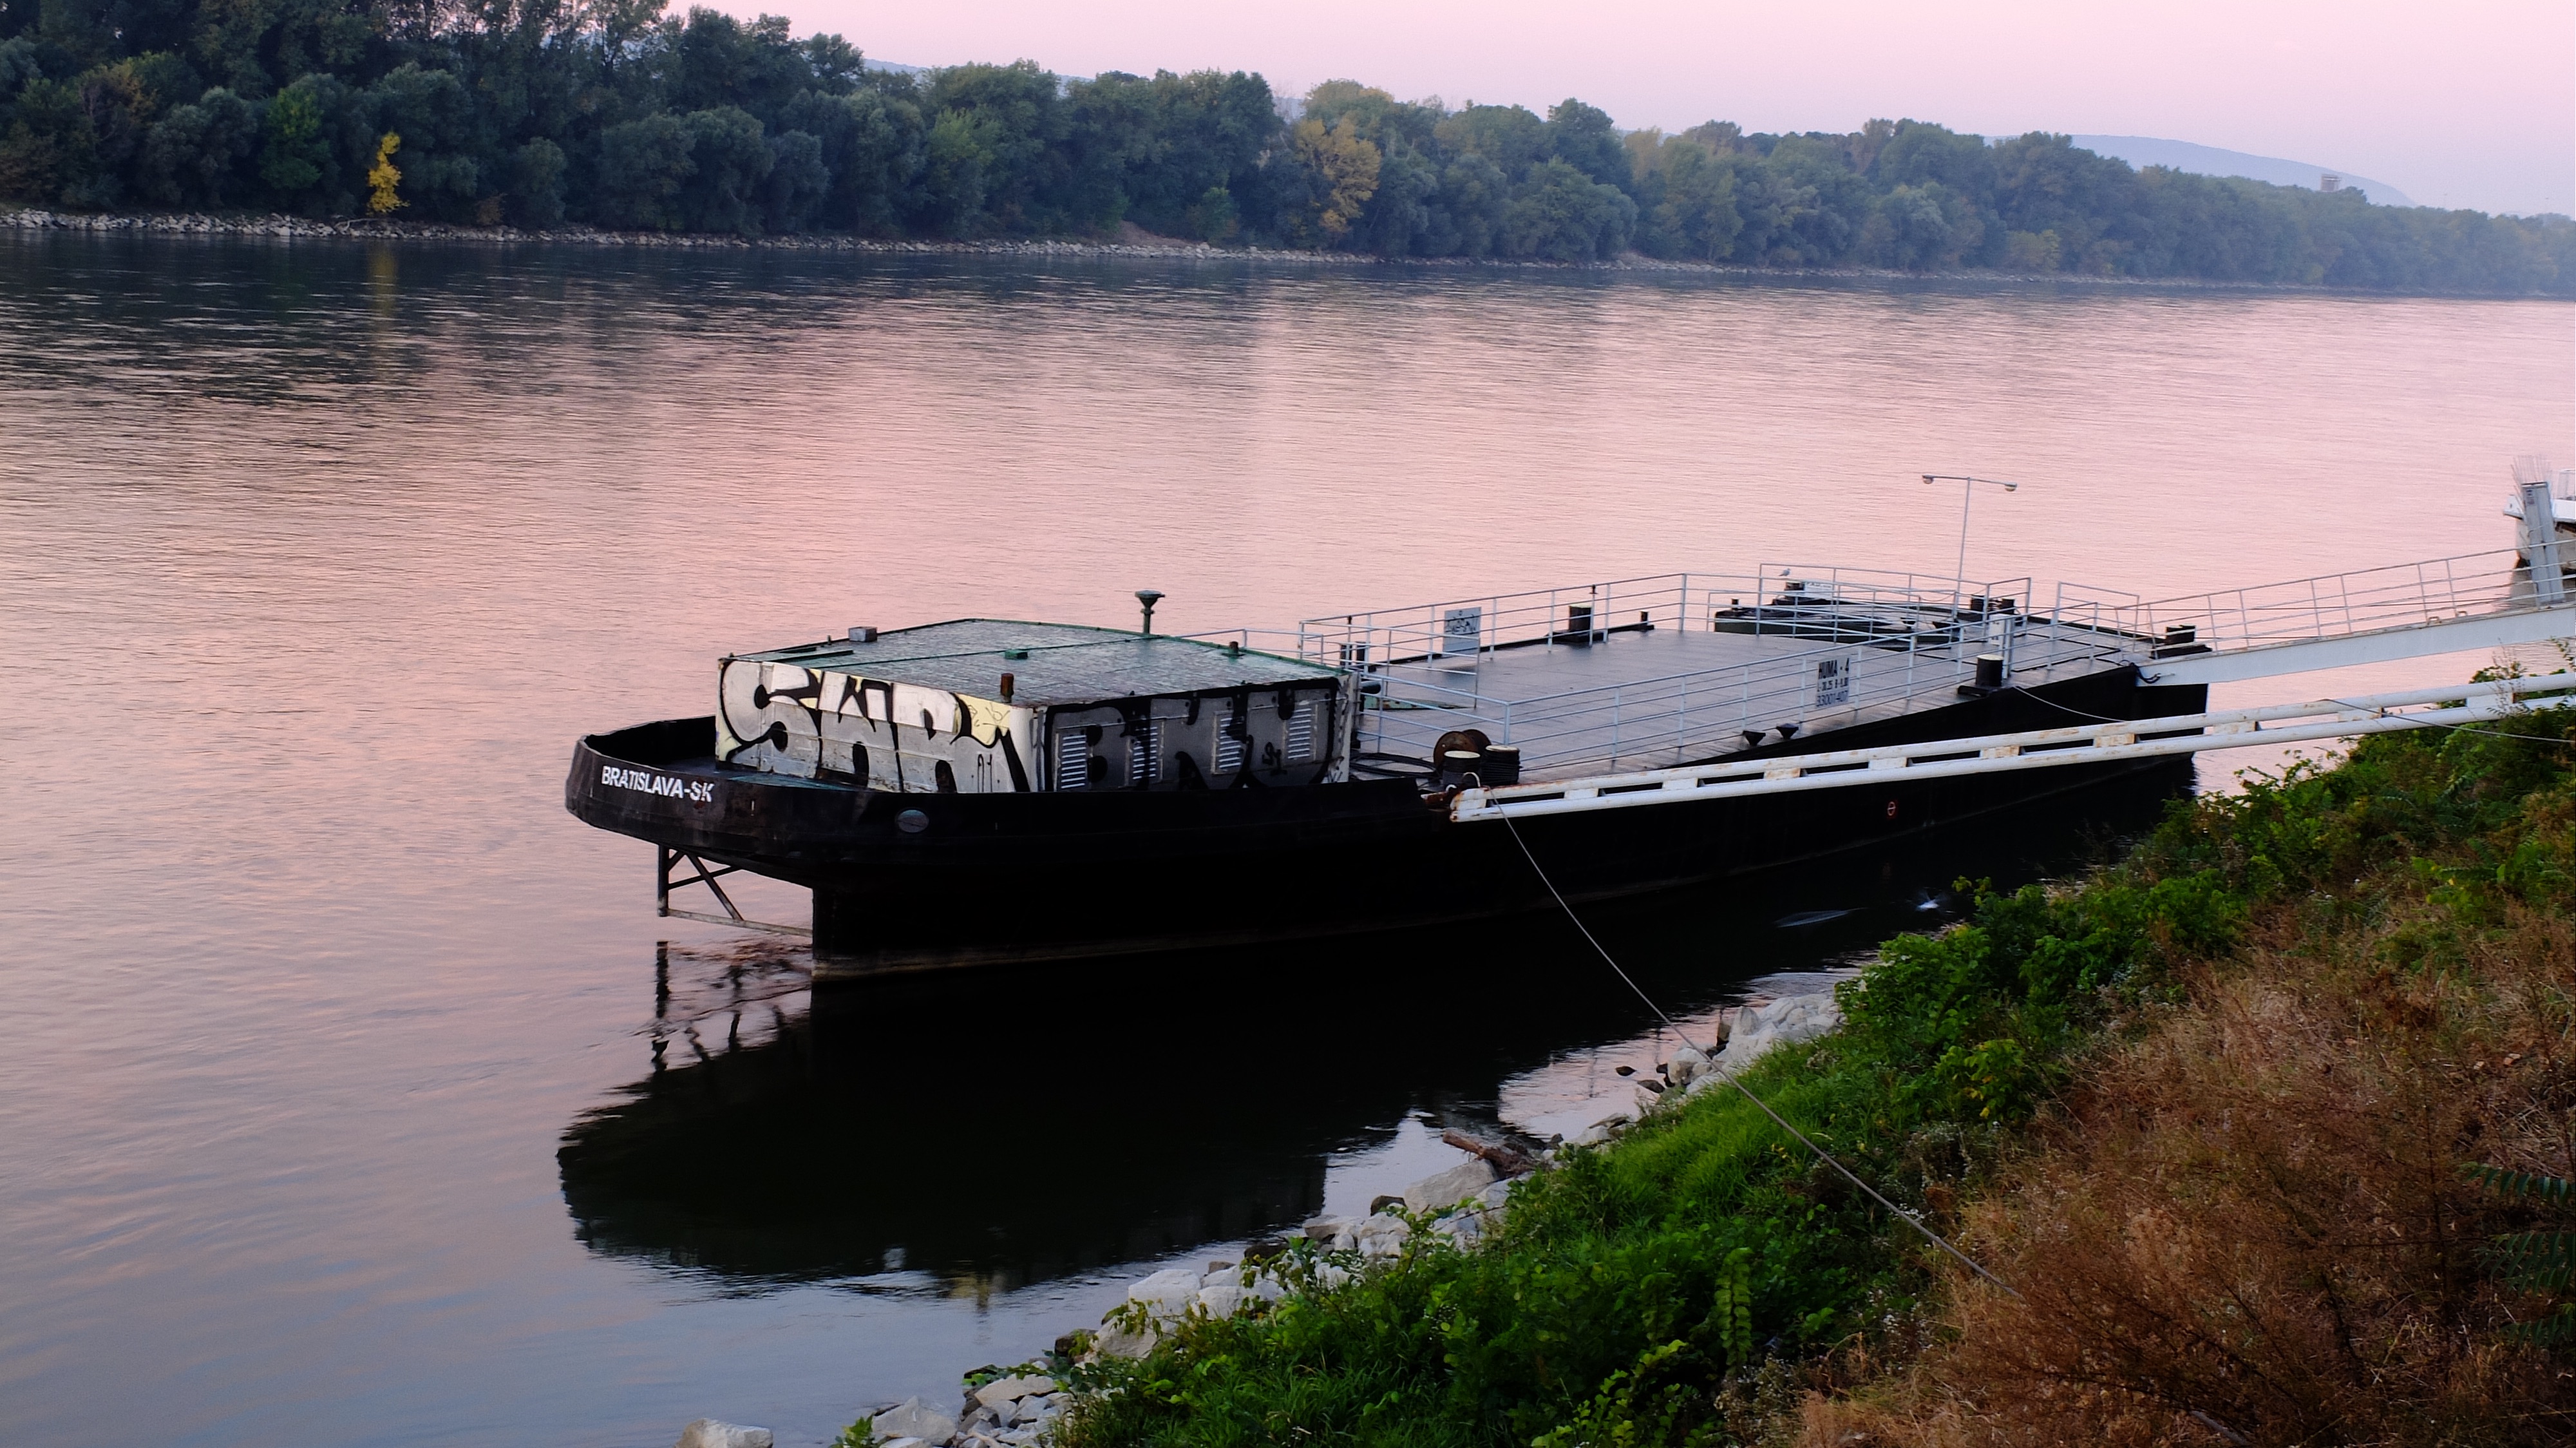
dock, boat, river, canal, ship, transport, vehicle, bay, cargo ship, waterway, channel, watercraft, barge, freight transport